Bible translations into Dutch

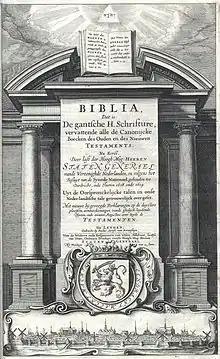
Title page of the original 1637 "Statenvertaling"

During the sixteenth century the "Liesveltbijbel" (first ed. 1526, Antwerp, many later editions), "Biestkensbijbel" (1560) and the "Deux-Aesbijbel" (1562, Emden) were produced. These editions were all Protestant and therefore unauthorised, as a result their availability would have been poor at times. An authorised Catholic translation based on the Latin Vulgate to counter the "Textus Receptus" favoured by Protestants was also produced, the "Leuvense Bijbel" (1548, Louvain). These were the oldest print translations of the entire Bible into Dutch. The "Vorstermanbijbel" (Antwerp, 1528 several later editions) was a semi-authorised version with a mix of Latin Vulgate and "Textus Receptus" translations that is difficult to classify as either 'Catholic' or 'Protestant'; later editions generally removed Reformationist passages and followed the Vulgate ever more closely, aligning it more with Catholicism.